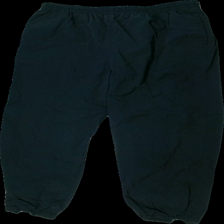
View: front
Type: Outerwear
Category: Unisex
Brand: Not in the list
Brand text on label: Best in town
Colors: Black
Material: 100% nylon
Cut: Regular
Size: XL
Season: All
Price range: 50-100
Recommended usage: Reuse